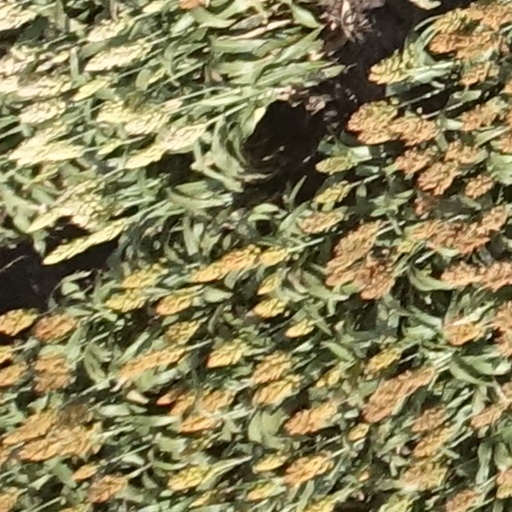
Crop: sorghum